Chilean expansionism

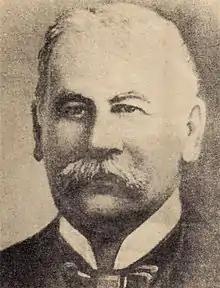
Policarpo Toro

To its south and east, Chile used military force and colonization to occupy Araucanía (1861–1883) and successfully dispute Argentine claims over westernmost Patagonia and the Strait of Magellan—the outbreak of war only narrowly avoided in multiple occasions.